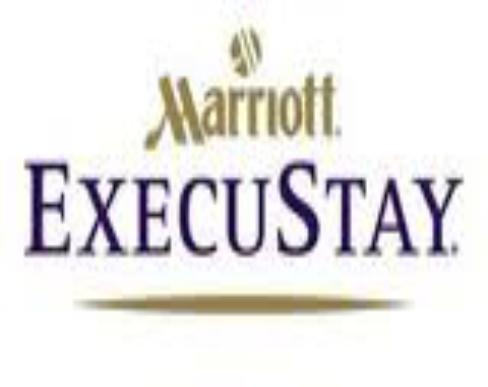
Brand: Marriott International
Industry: Others